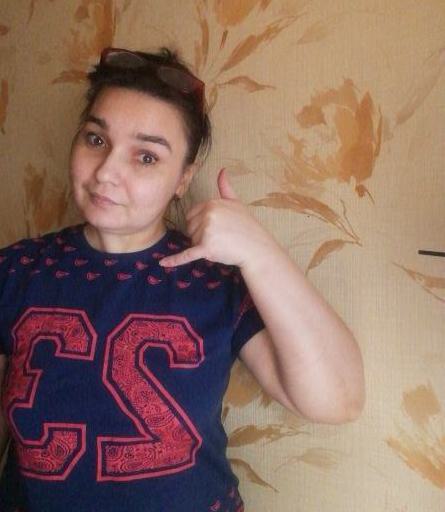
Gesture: call